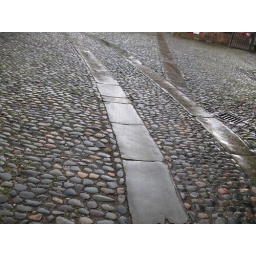
Carrage track in coble stone street in Edinburgh Castle